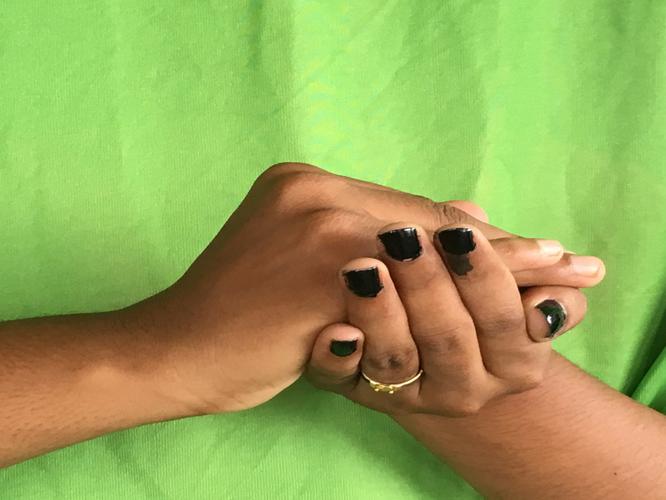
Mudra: Samputa
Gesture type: double_hand